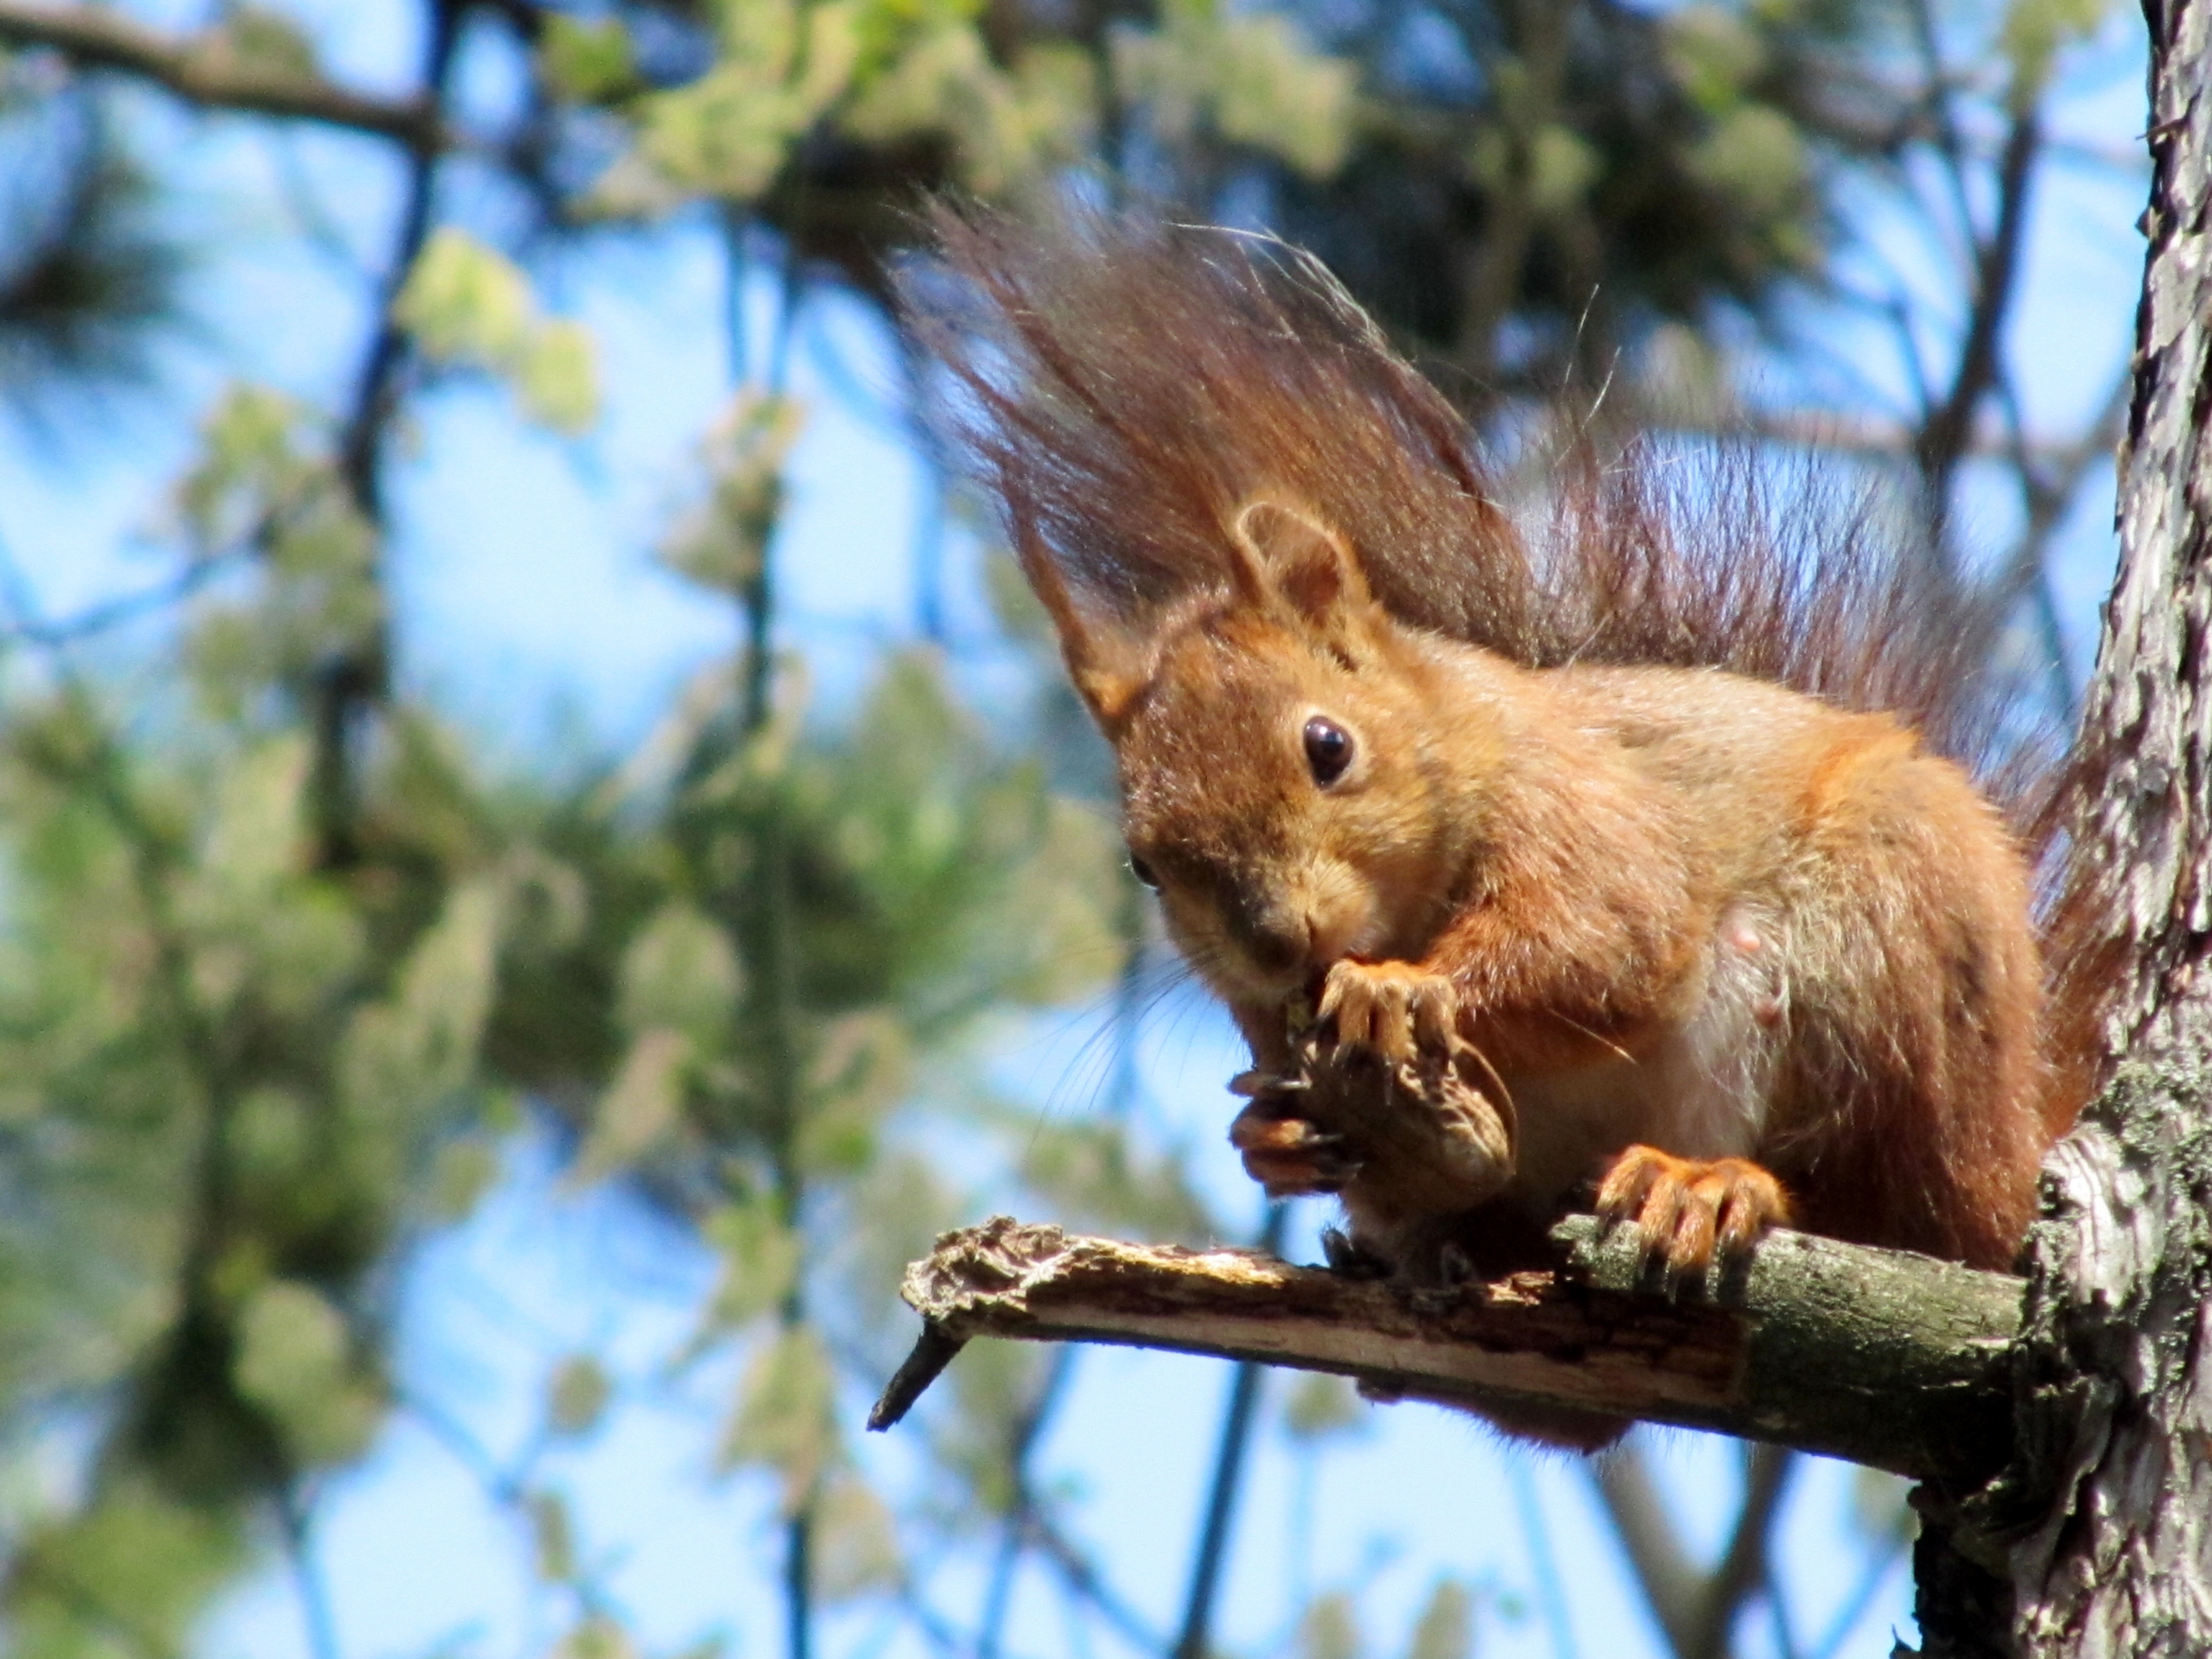
tree, branch, animal, wildlife, park, mammal, squirrel, rodent, fauna, vertebrate